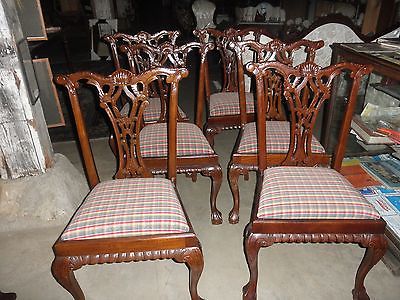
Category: chair